Rosanna Marani

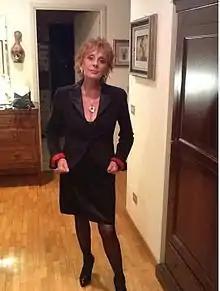

She started out in journalism at the La Gazzetta dello Sport on 18 November 1973 with an exclusive interview with Gianni Rivera silent print from 6 months. She has collaborated with Il Giornale d'Italia and Il Resto del Carlino under the guidance of Gualtiero Vecchietti and Italo Cucci. It was the first woman to become a sports journalist in 1976 and was also the first Journalist to conduct a sports on TV: a Telenorditalia, issuer Lombard, in fact, led Sports Bar, a talk show dedicated to football, sports and protagonists of the '70s.